Pineau d'Aunis

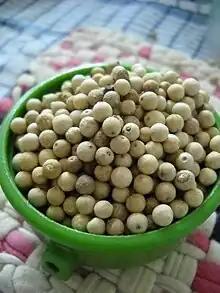
White pepper is a classic aroma note associated with Pineau d'Aunis wines.

Pineau d'Aunis can be made into a wide range of wine styles from red, rosé to white and in both still and sparkling styles.